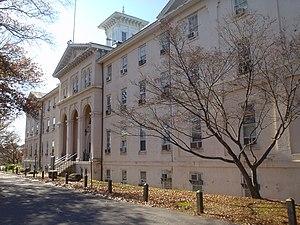
Le Crozer Theological Seminary était une institution religieuse située près de Chester en Pennsylvanie. L'école, qui occupait l'ancien hôpital Crozer, servit principalement d'école à l'église baptiste et formait des séminaristes.